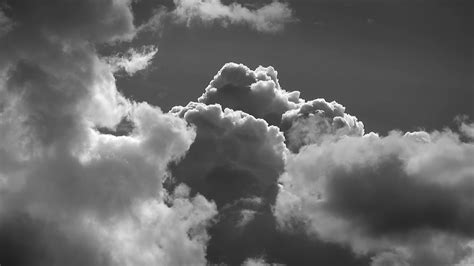
Weather: cloudy or overcast